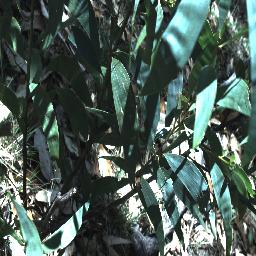
Label: negative